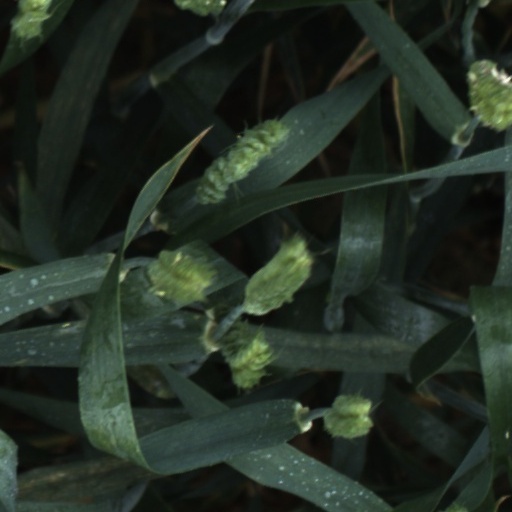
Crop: wheat